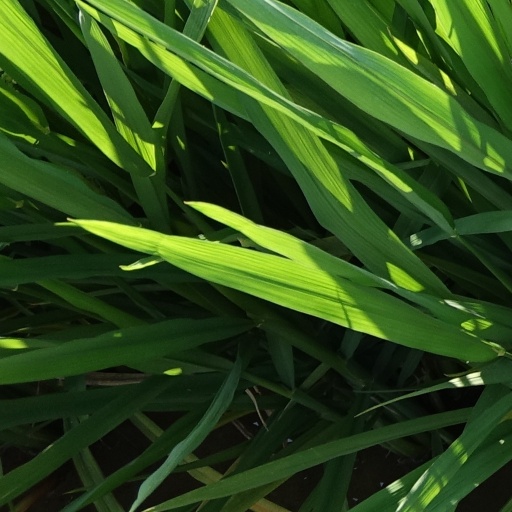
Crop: rice